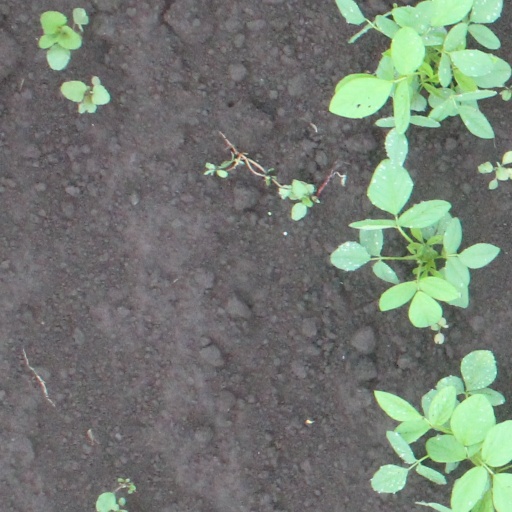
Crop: soybean